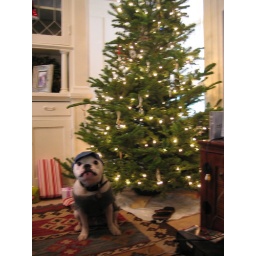
Oscar in his hat by the tree